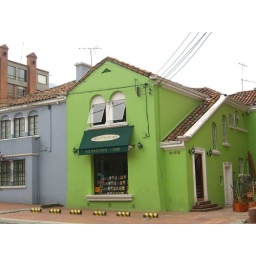
My favourite book store in Rosales. I love its green painted buildings and yes...I was greeted in English :-)